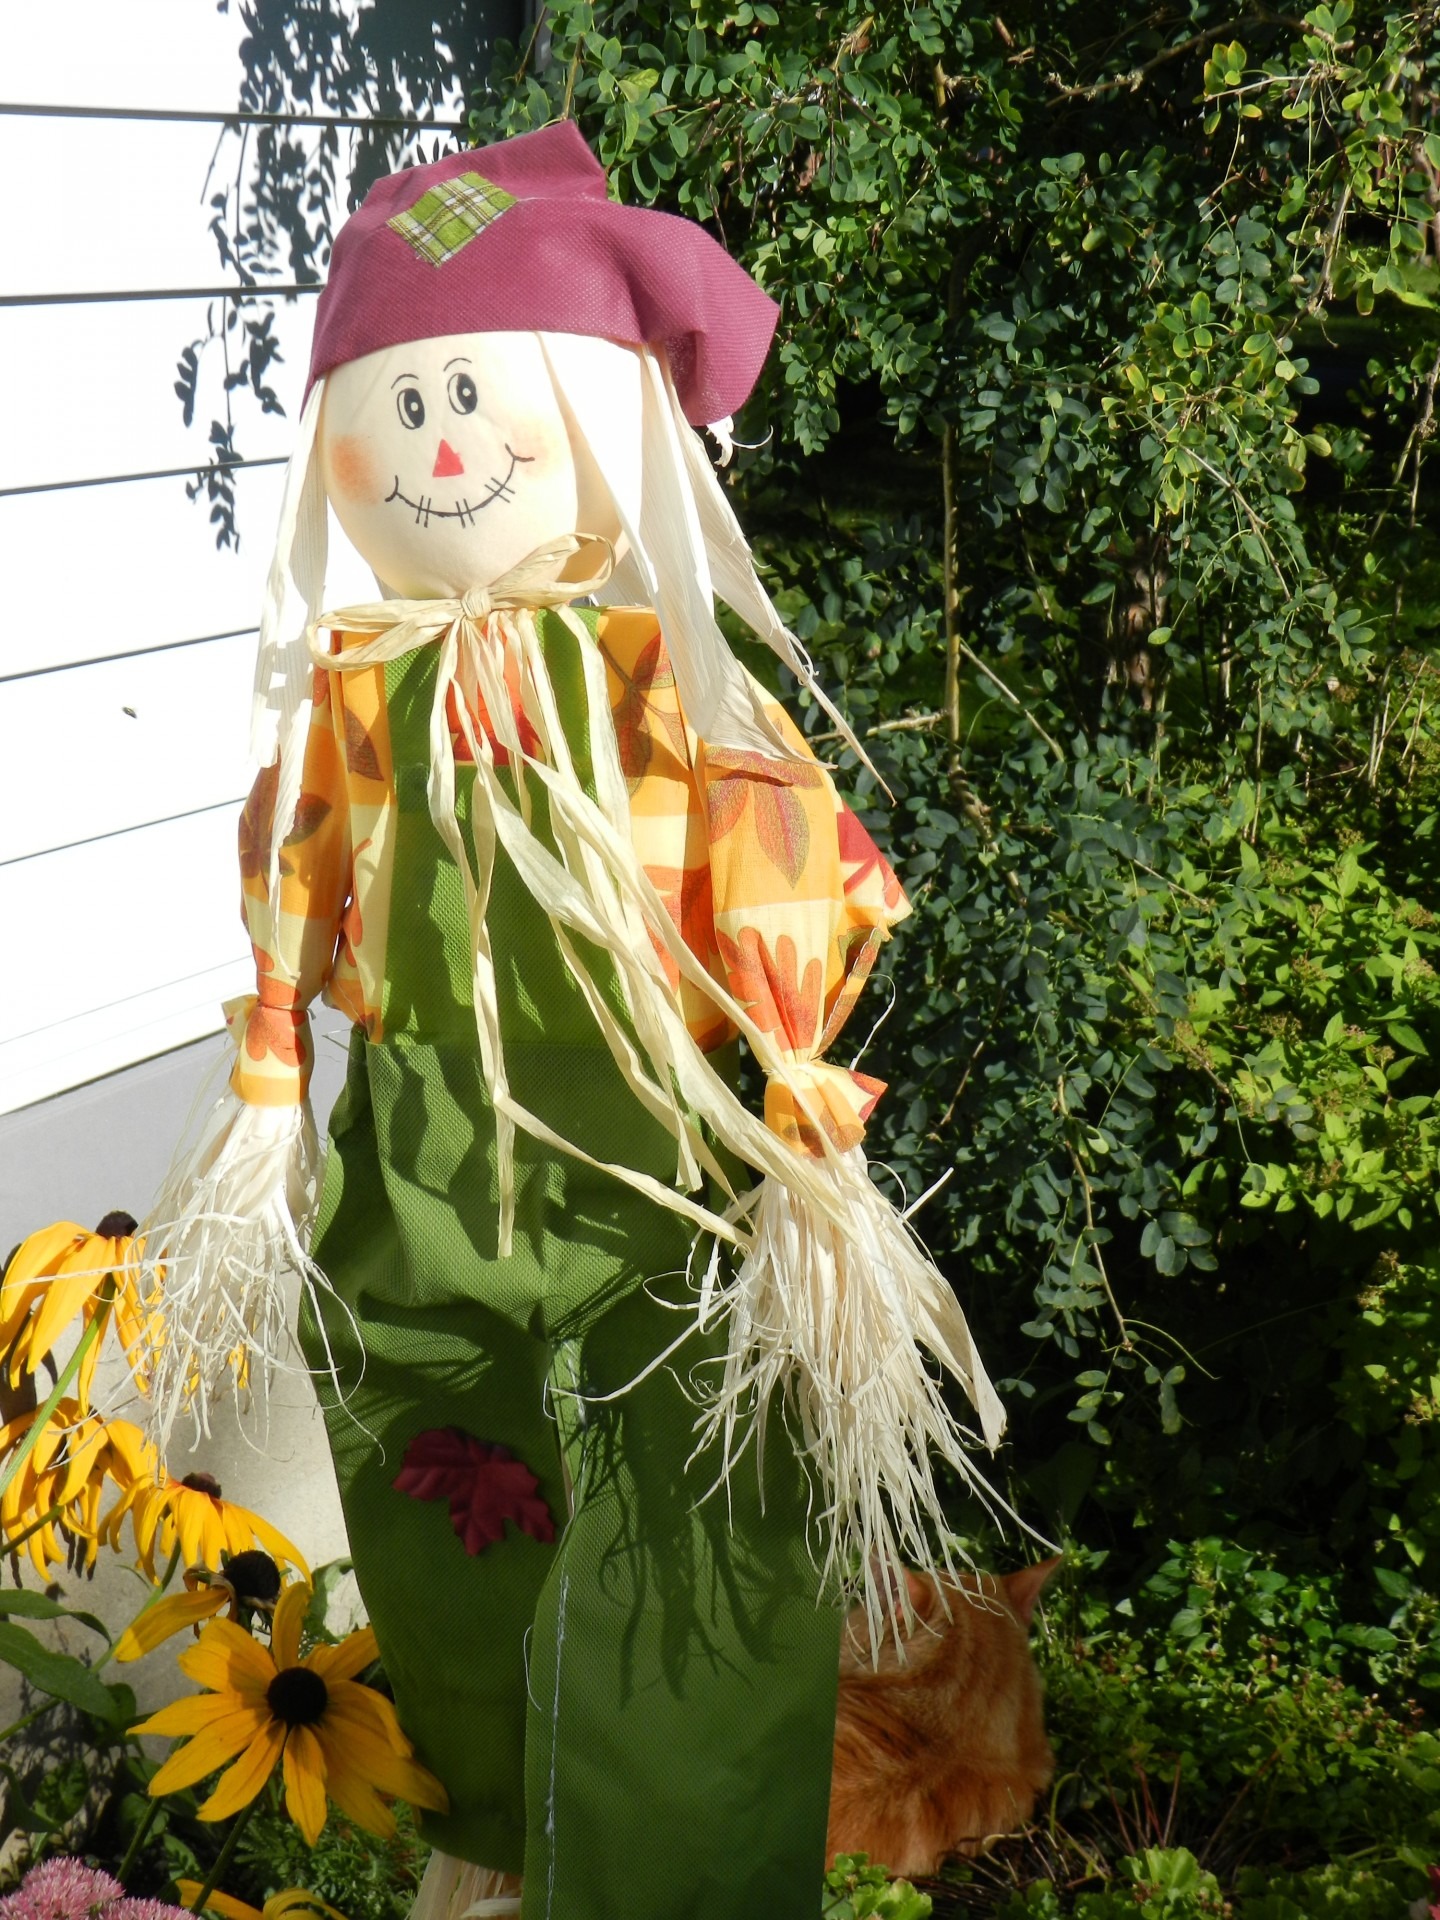
outdoor, hay, field, farm, fall, flower, statue, decoration, rural, harvest, crop, autumn, halloween, holiday, hat, clothing, agriculture, season, crow, playful, thanksgiving, doll, festival, figure, decorative, seasonal, stuffed, culture, scarecrow, protection, costume, traditional, feast, scare, garden gnome